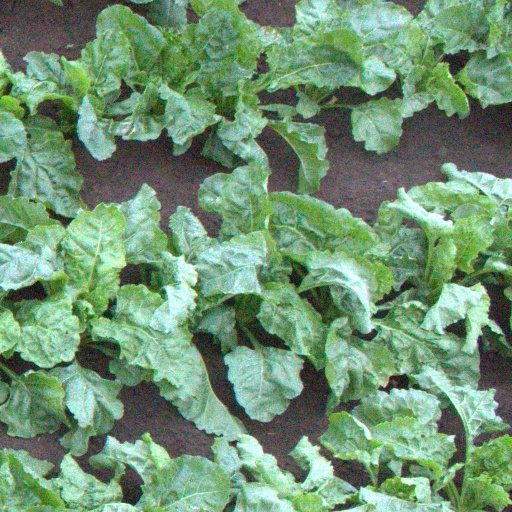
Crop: sugar beet